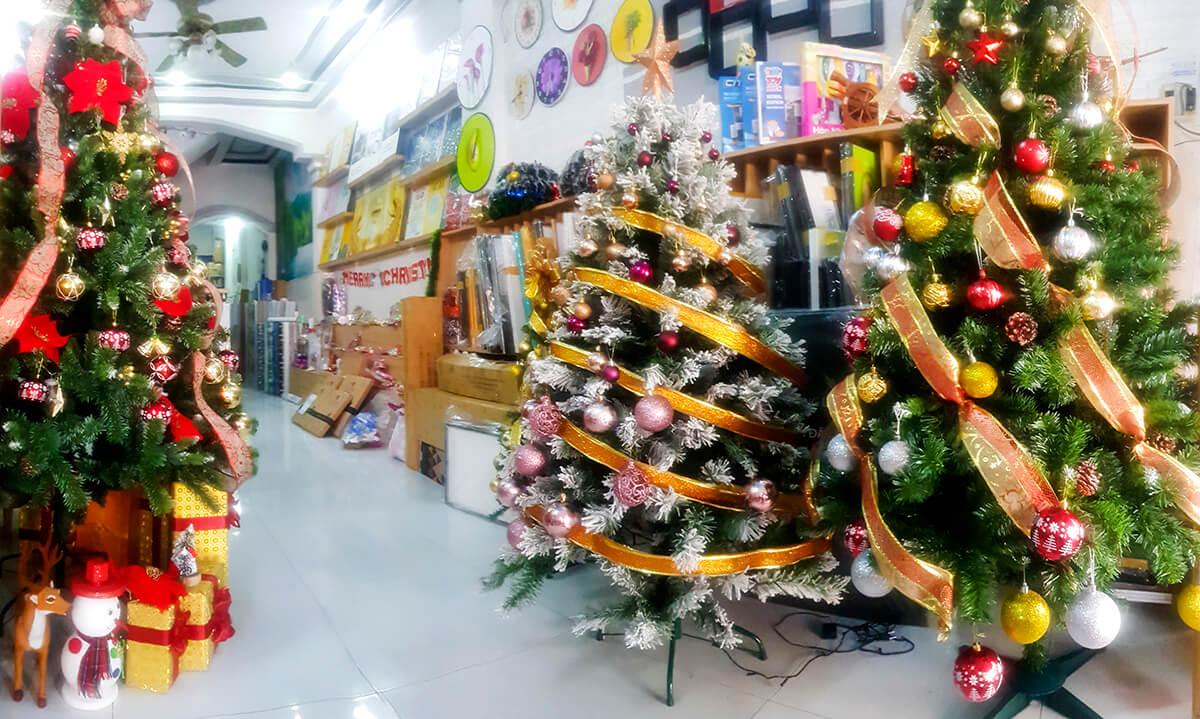
có một vài cây thông noel xuất hiện trong căn phòng